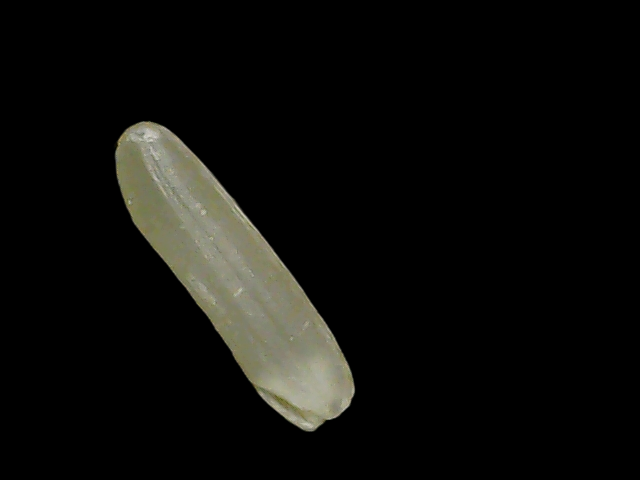
Rice variety: Binadhan19